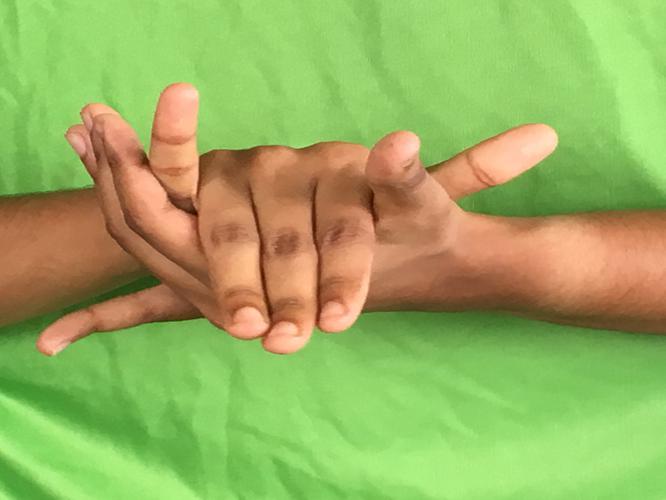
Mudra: Kurma
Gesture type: double_hand